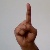
The image shows a hand gesture representing the letter 'D' in Indian Sign Language.